Bonneville Hotel

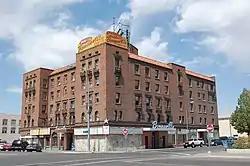

The Bonneville Hotel, on the 400 block of W. C St. in Idaho Falls in Bonneville County, Idaho, was built in 1927. It was listed on the National Register of Historic Places in 1984.